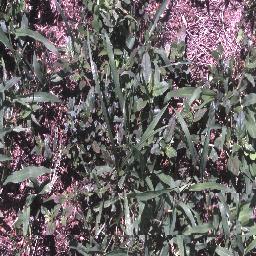
Label: negative